Ecological regions of Quebec

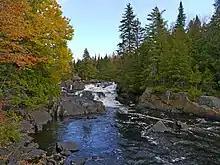
Falls on Mont-Tremblant, Laurentian Mountains

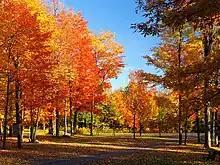
Maples near Mont-Saint-Grégoire (Maple/bitternut hickory domain)

All of the bedrock of Quebec north of the foothills of the Laurentian Mountains is the Canadian Shield, one of the oldest and most stable of geological formations in the world, with rocks from 600 million to 4 billion years old.